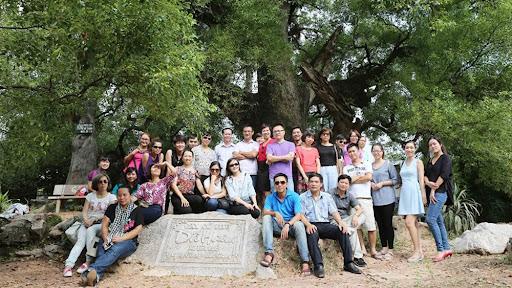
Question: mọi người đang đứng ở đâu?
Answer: đang đứng bên dưới một cái cây to